Largs railway station

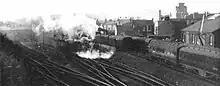
Largs station in the 1960s

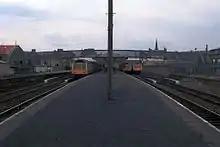
Three platforms and centre stabling lines in April 1984

The station was originally opened on 1 June 1885 by the Glasgow and South Western Railway, as the terminus of the extension of the former Ardrossan Railway to Largs.